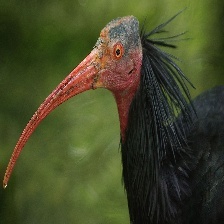
Species: BALD IBIS
Scientific name: GERONTICUS EREMITA